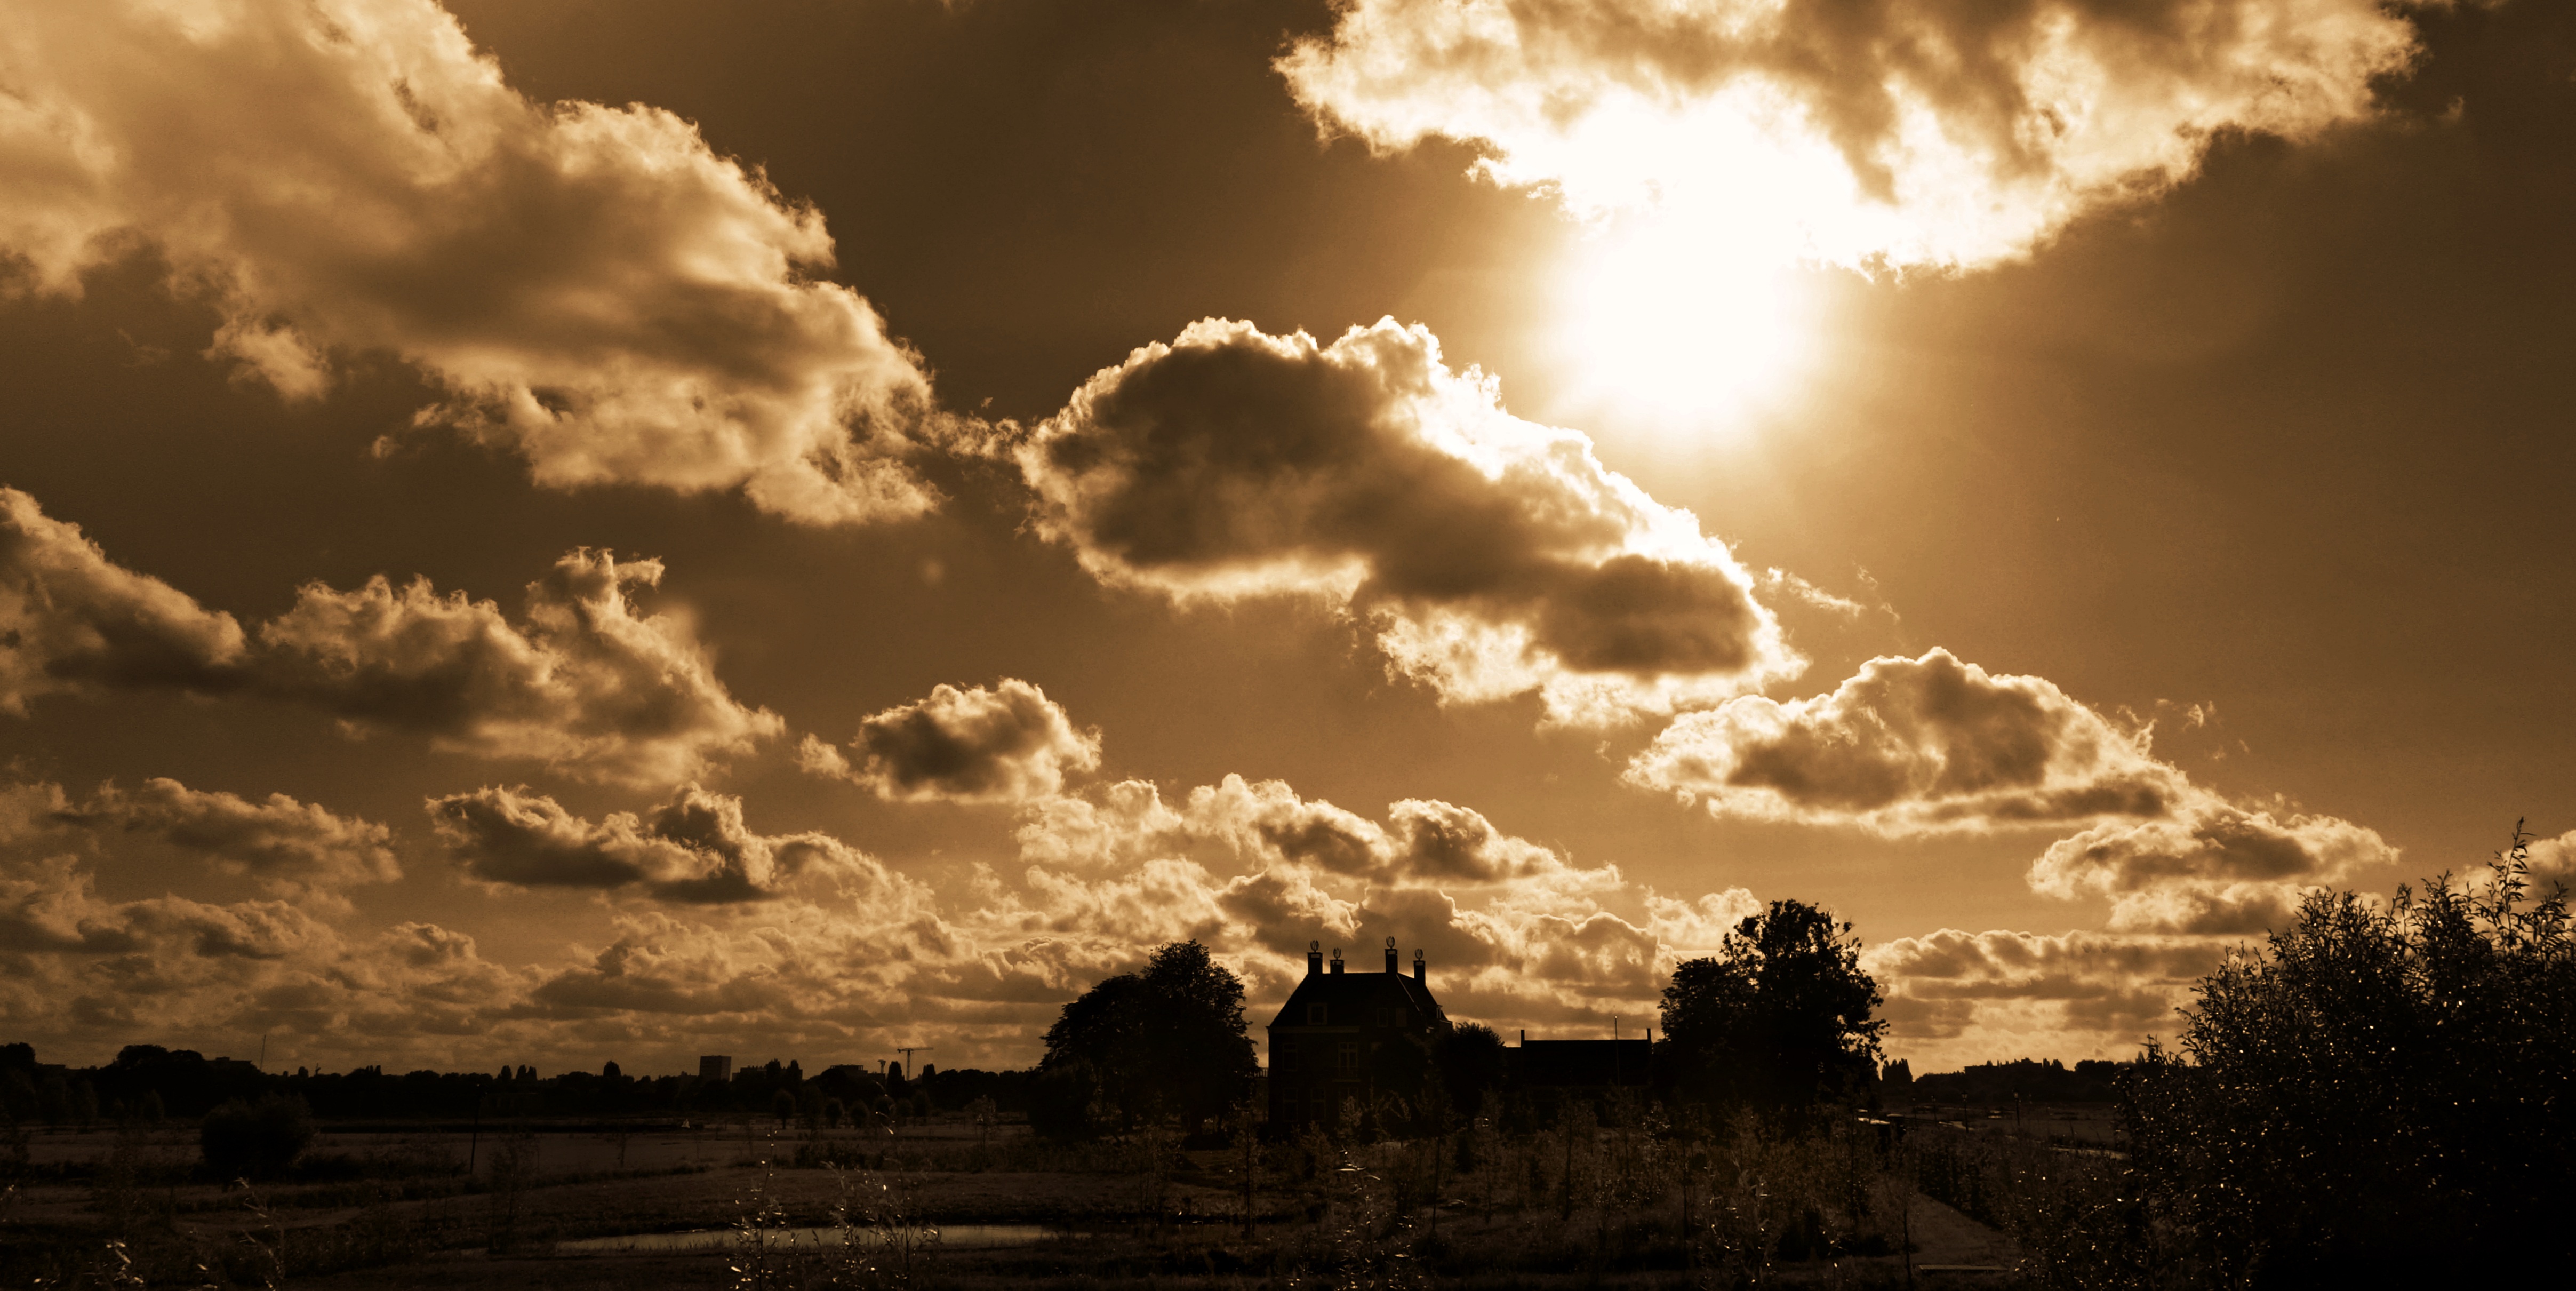
landscape, horizon, cloud, sky, sunshine, sun, sunset, sunlight, morning, dawn, atmosphere, dusk, evening, golden, heaven, darkness, monochrome, sepia, clouds, clouds sky, afterglow, meteorological phenomenon